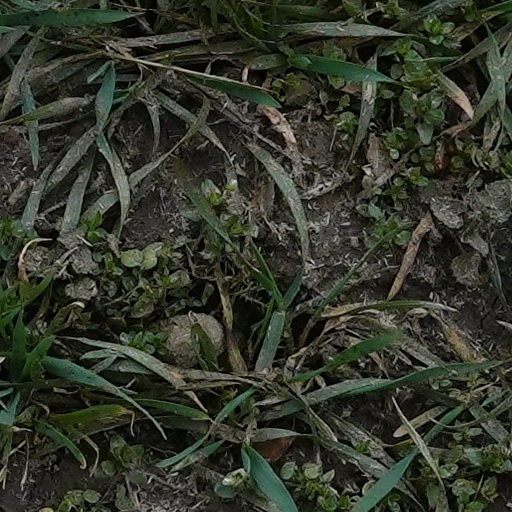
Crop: wheat